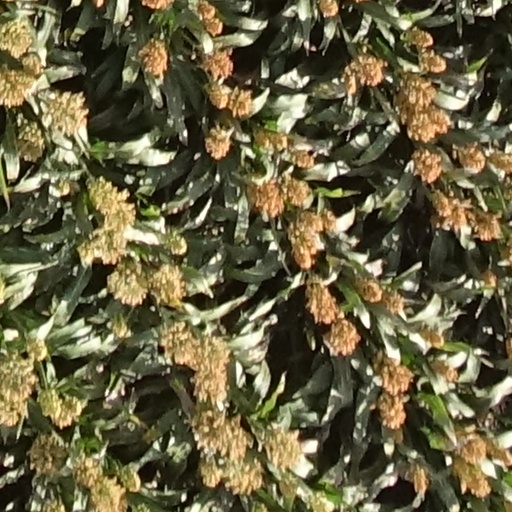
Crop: sorghum